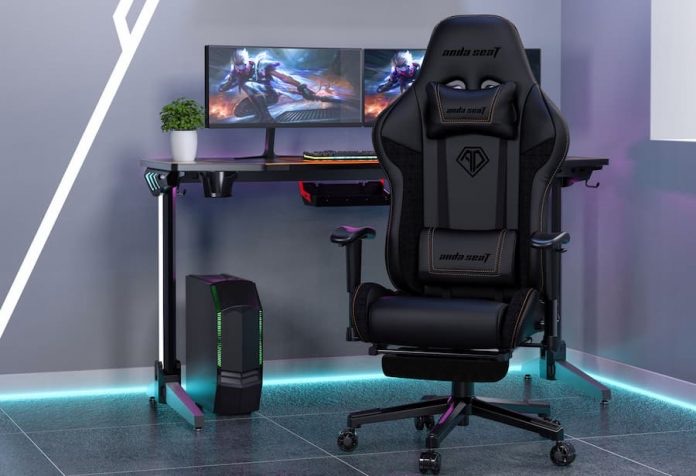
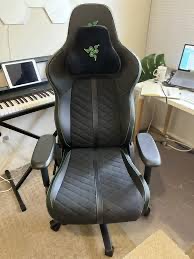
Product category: items_chair
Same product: no